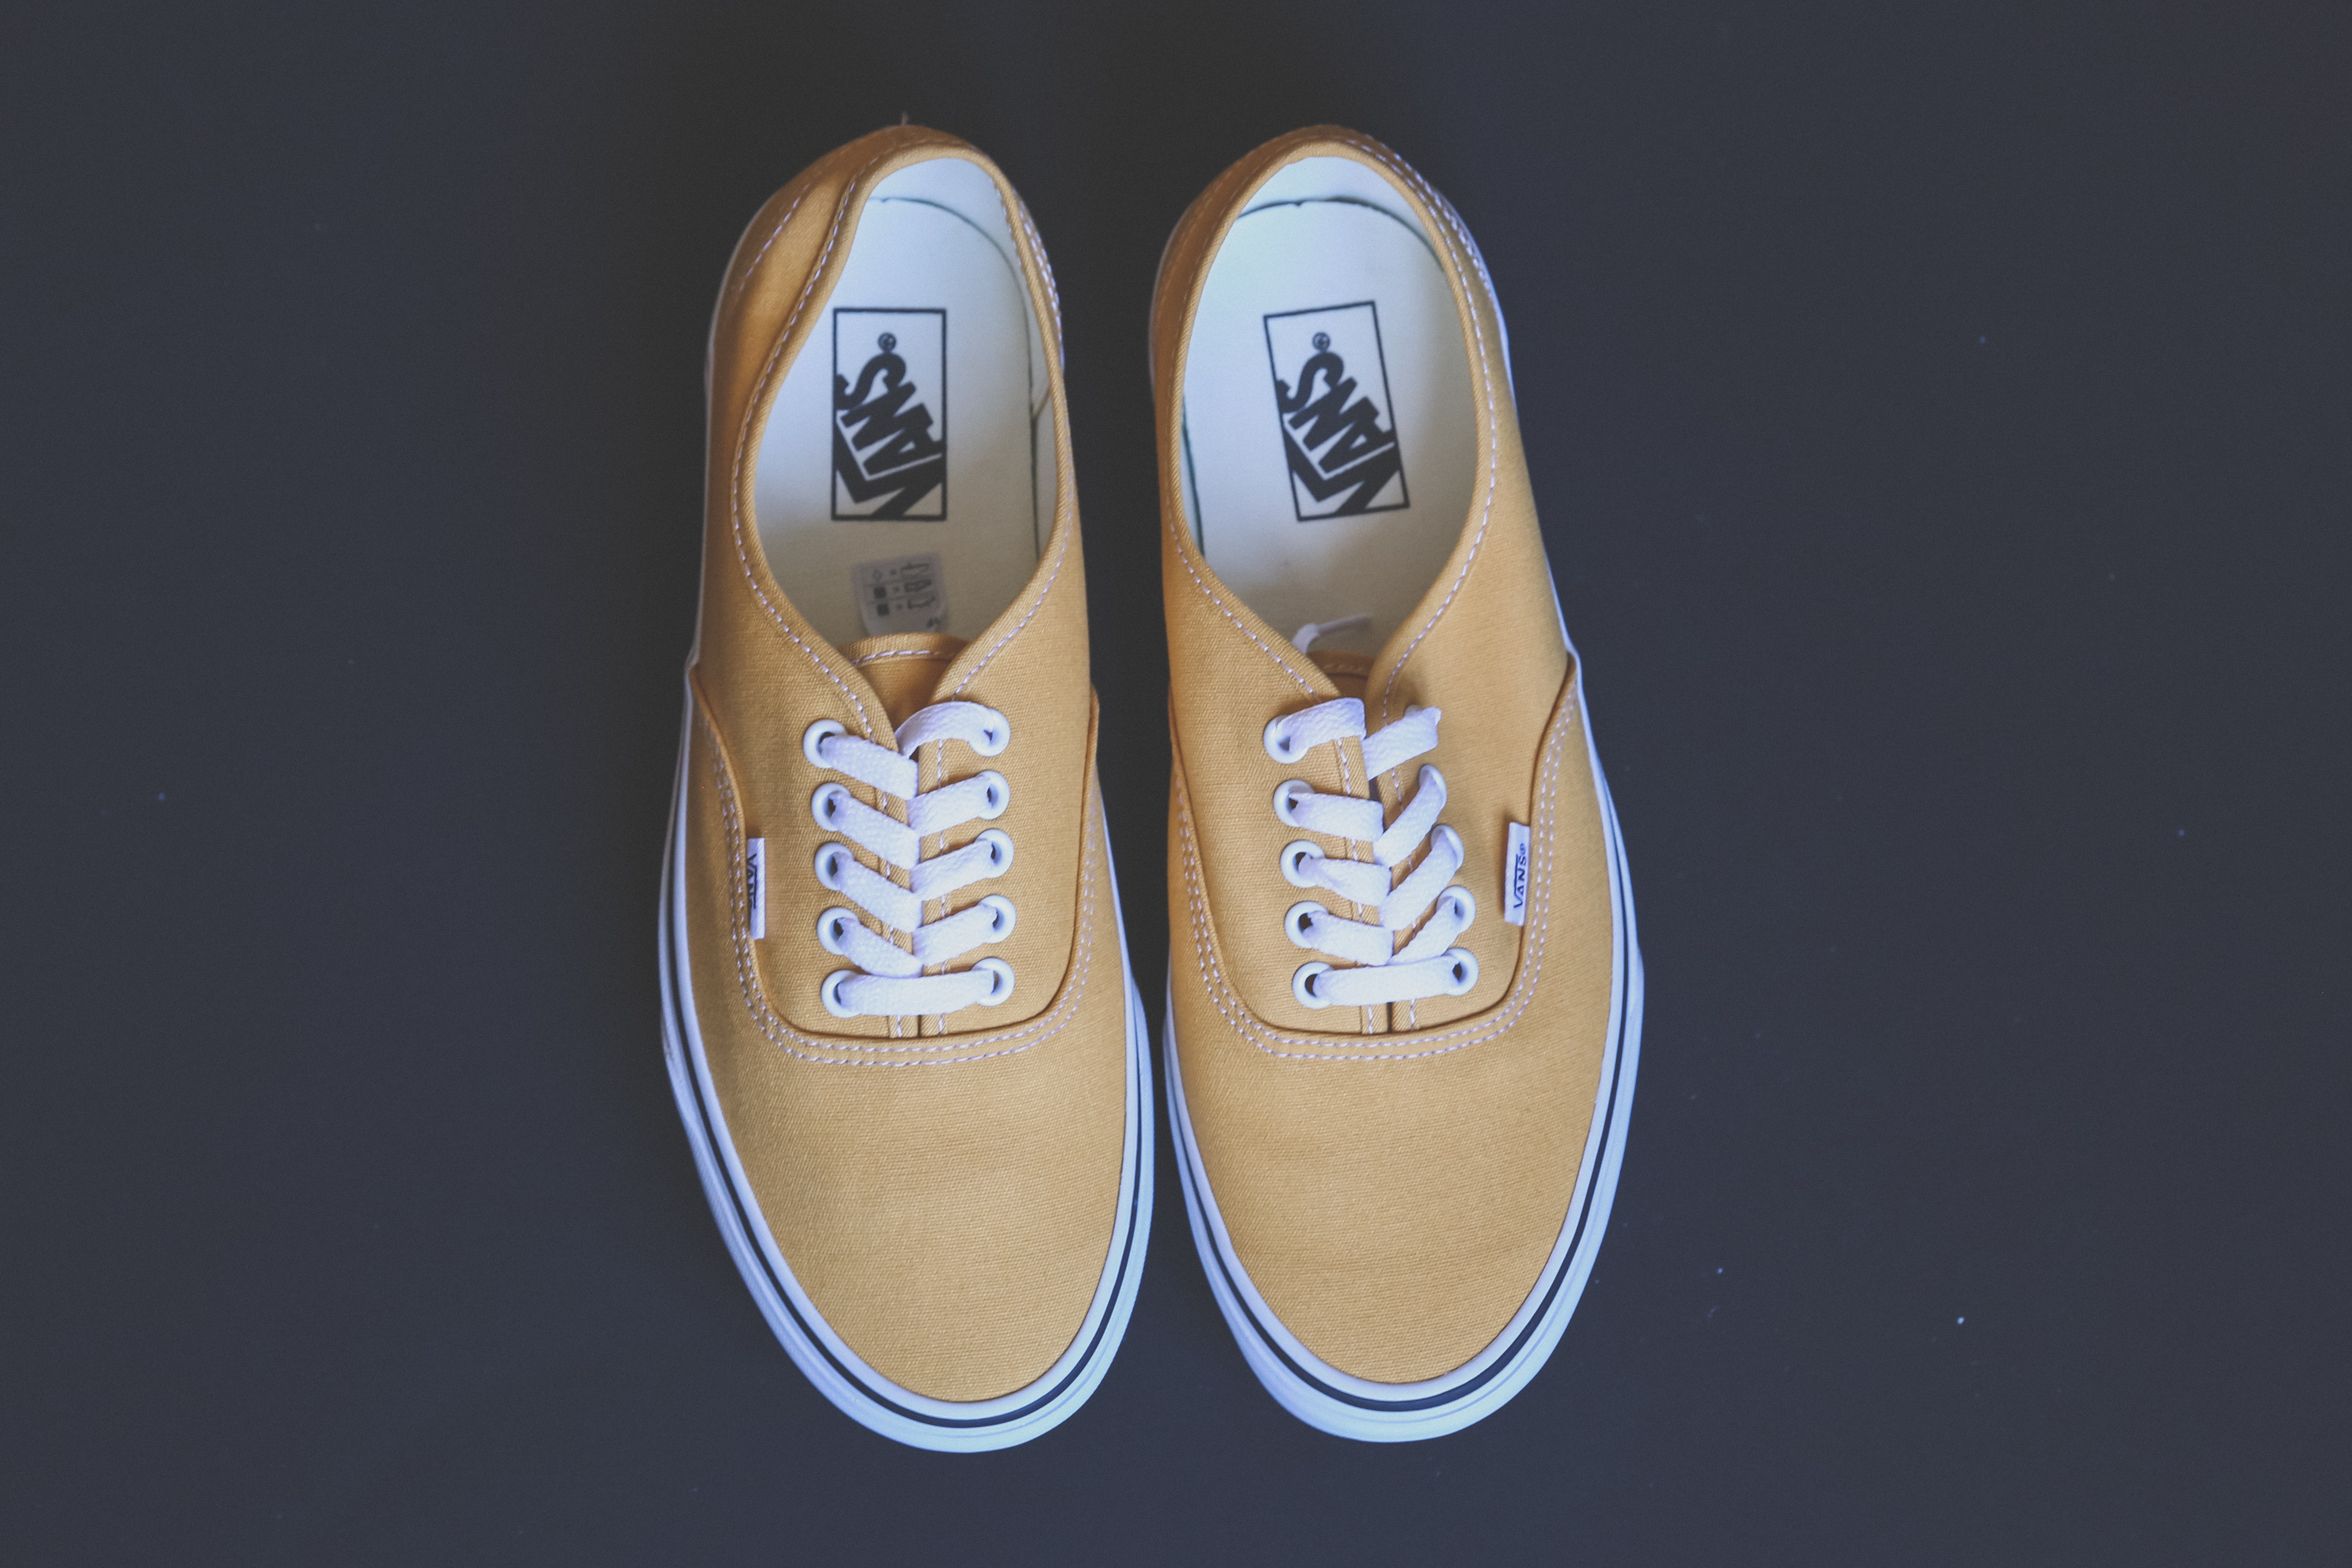
footwear, tan, shoe, brown, beige, sneakers, Plimsoll shoe, skate shoe, walking shoe, athletic shoe, sportswear, outdoor shoe, brand